Ridge Racer (2011 video game)

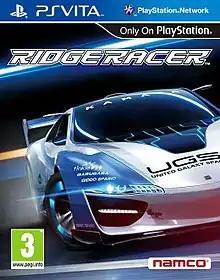
PAL region cover art

, originally named , is a 2011 racing video game published by Namco Bandai Games for the PlayStation Vita as a launch title, originally on 17 December 2011 in Japan, and internationally from February 2012. It is the 5th handheld game in the "Ridge Racer" series and the first on a Sony platform since 2006's "Ridge Racer 2". It was the first and only game in the series developed by Cellius. The game continues the "Ridge Racer" tradition of arcade racing and supports single-player as well as local and Wi-Fi multiplayer games. Upon release, "Ridge Racer" was mostly panned by video game critics due to the lack of a career mode and particularly the lack of content, with much of it locked as paid downloadable content.